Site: brandenburg
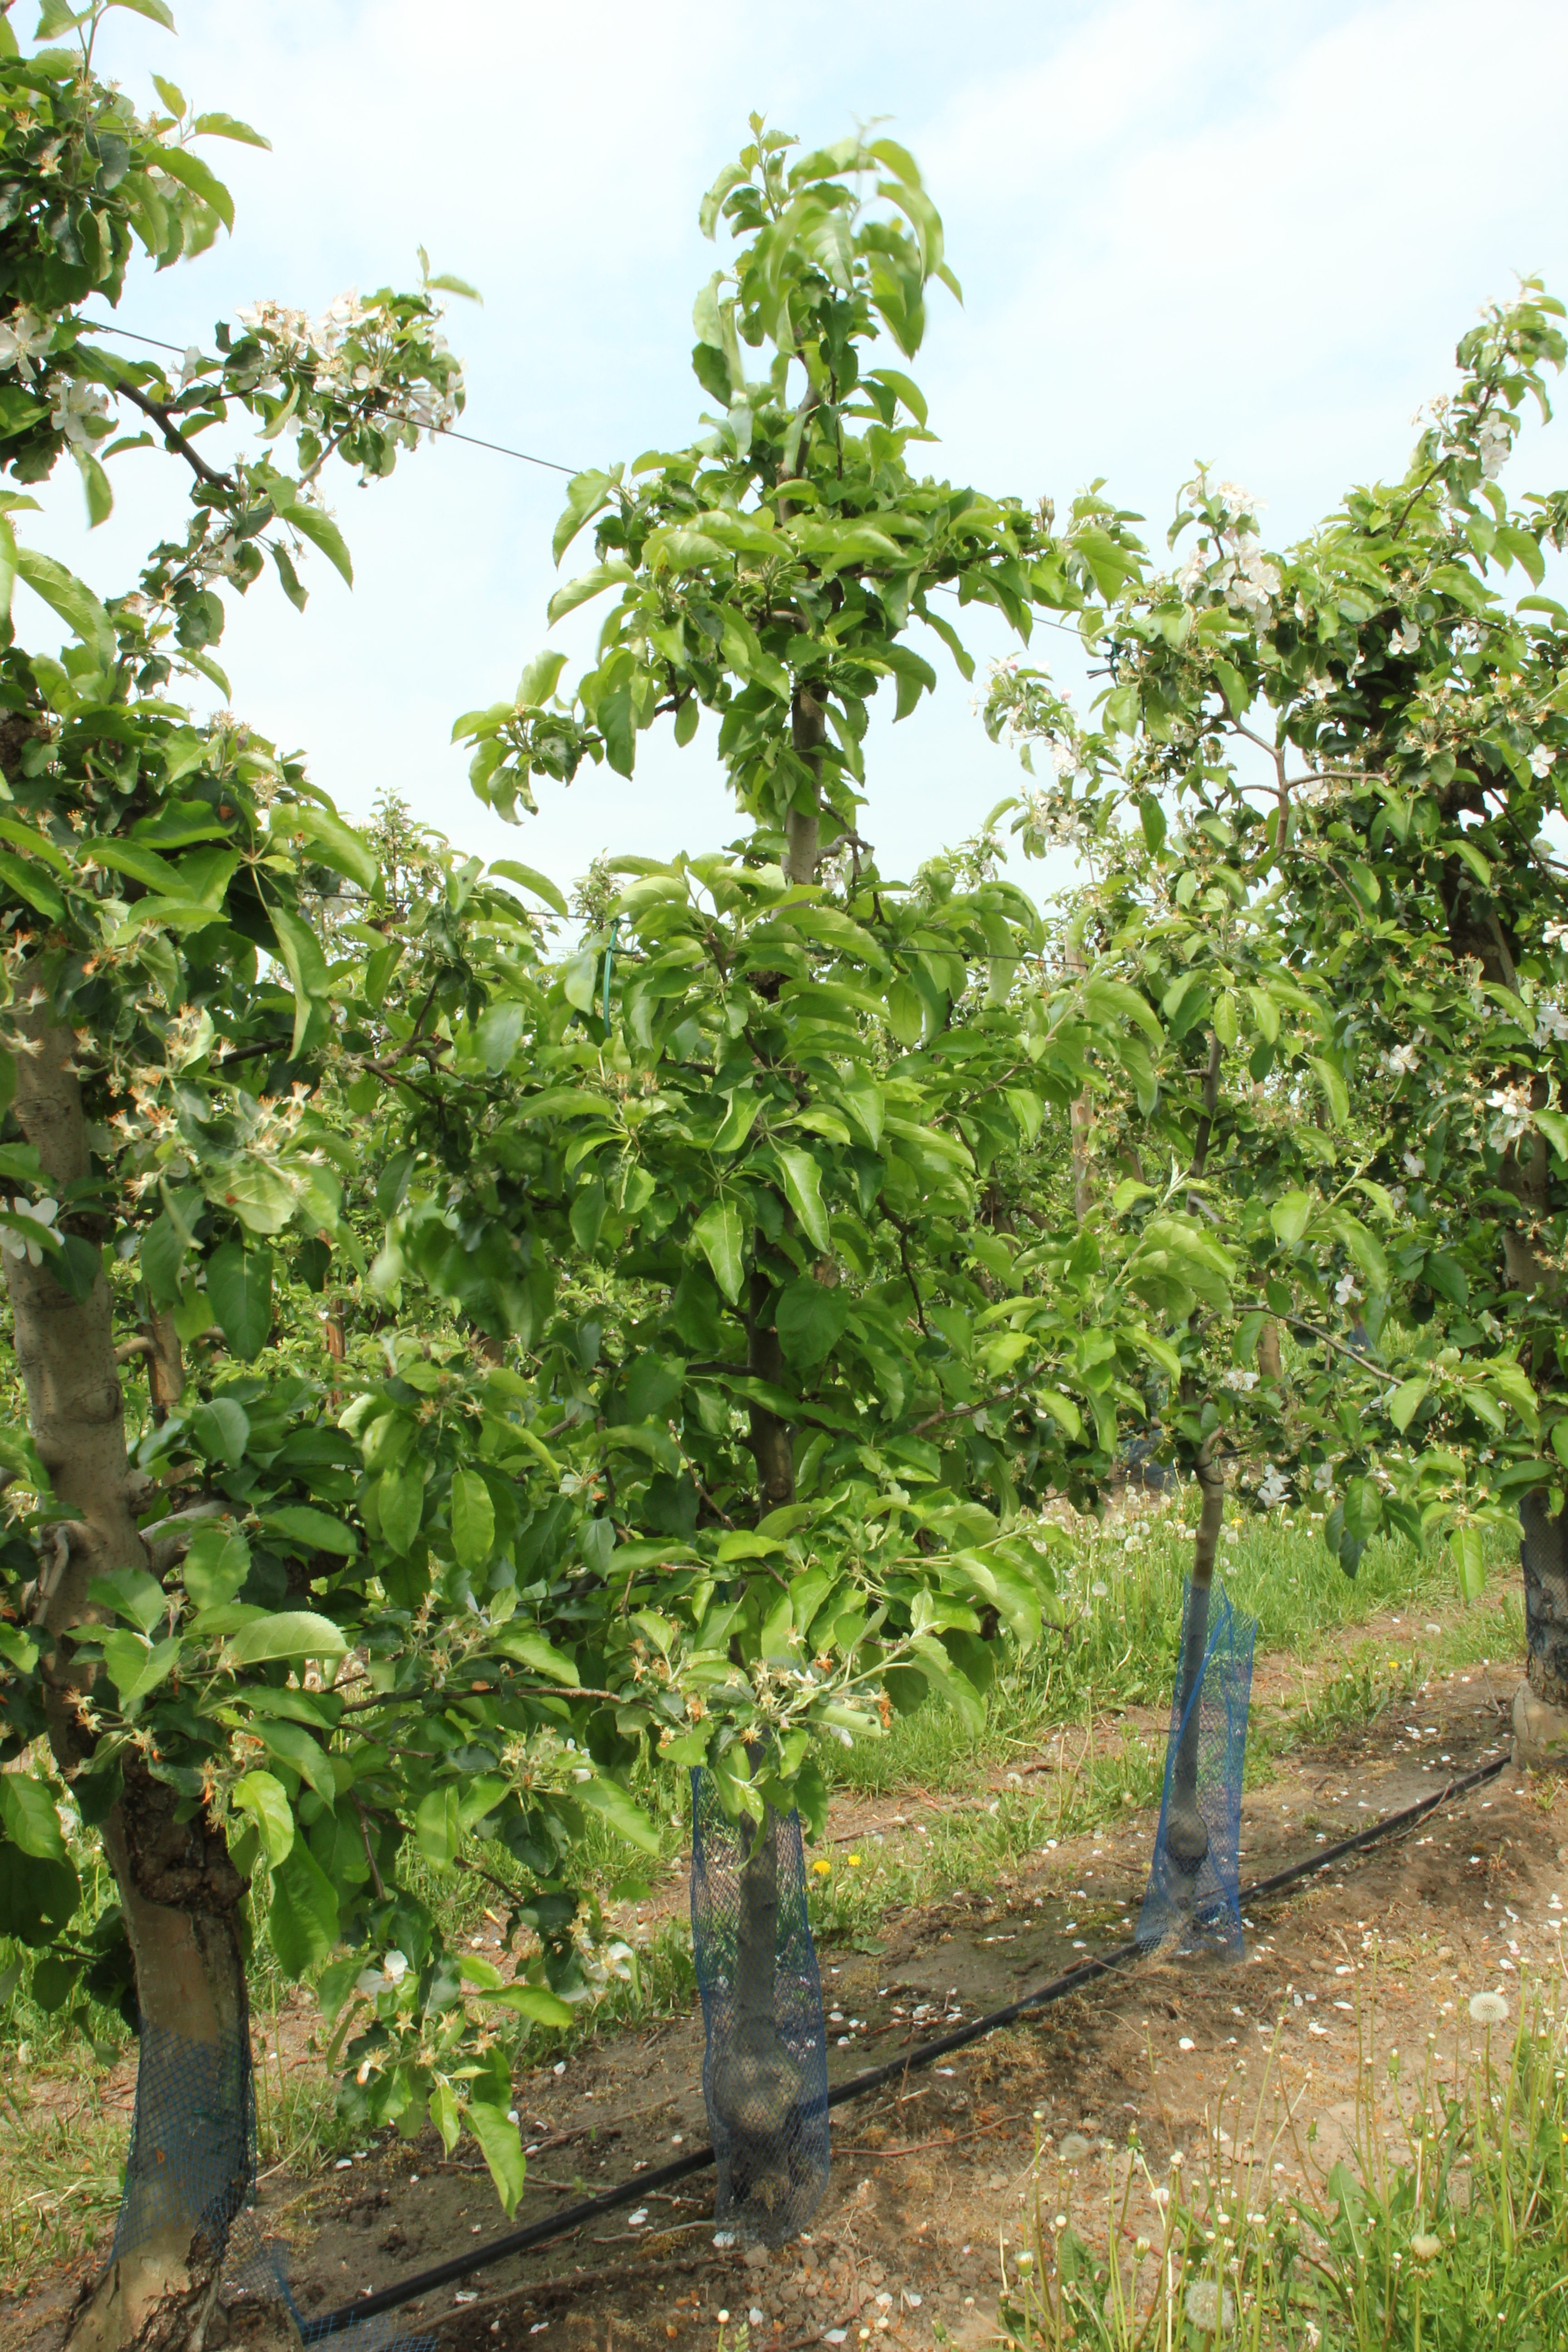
Growth stage (BBCH 67): Flowering